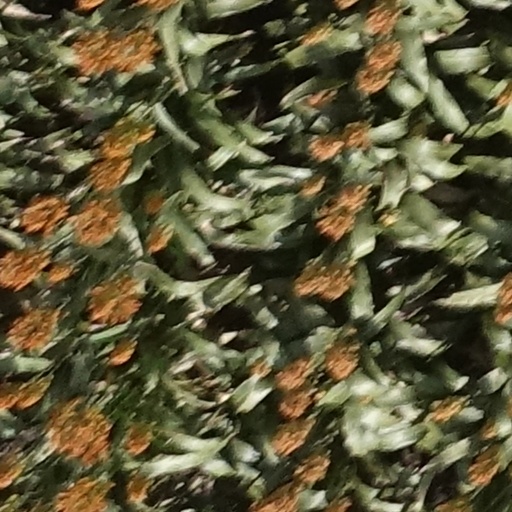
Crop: sorghum